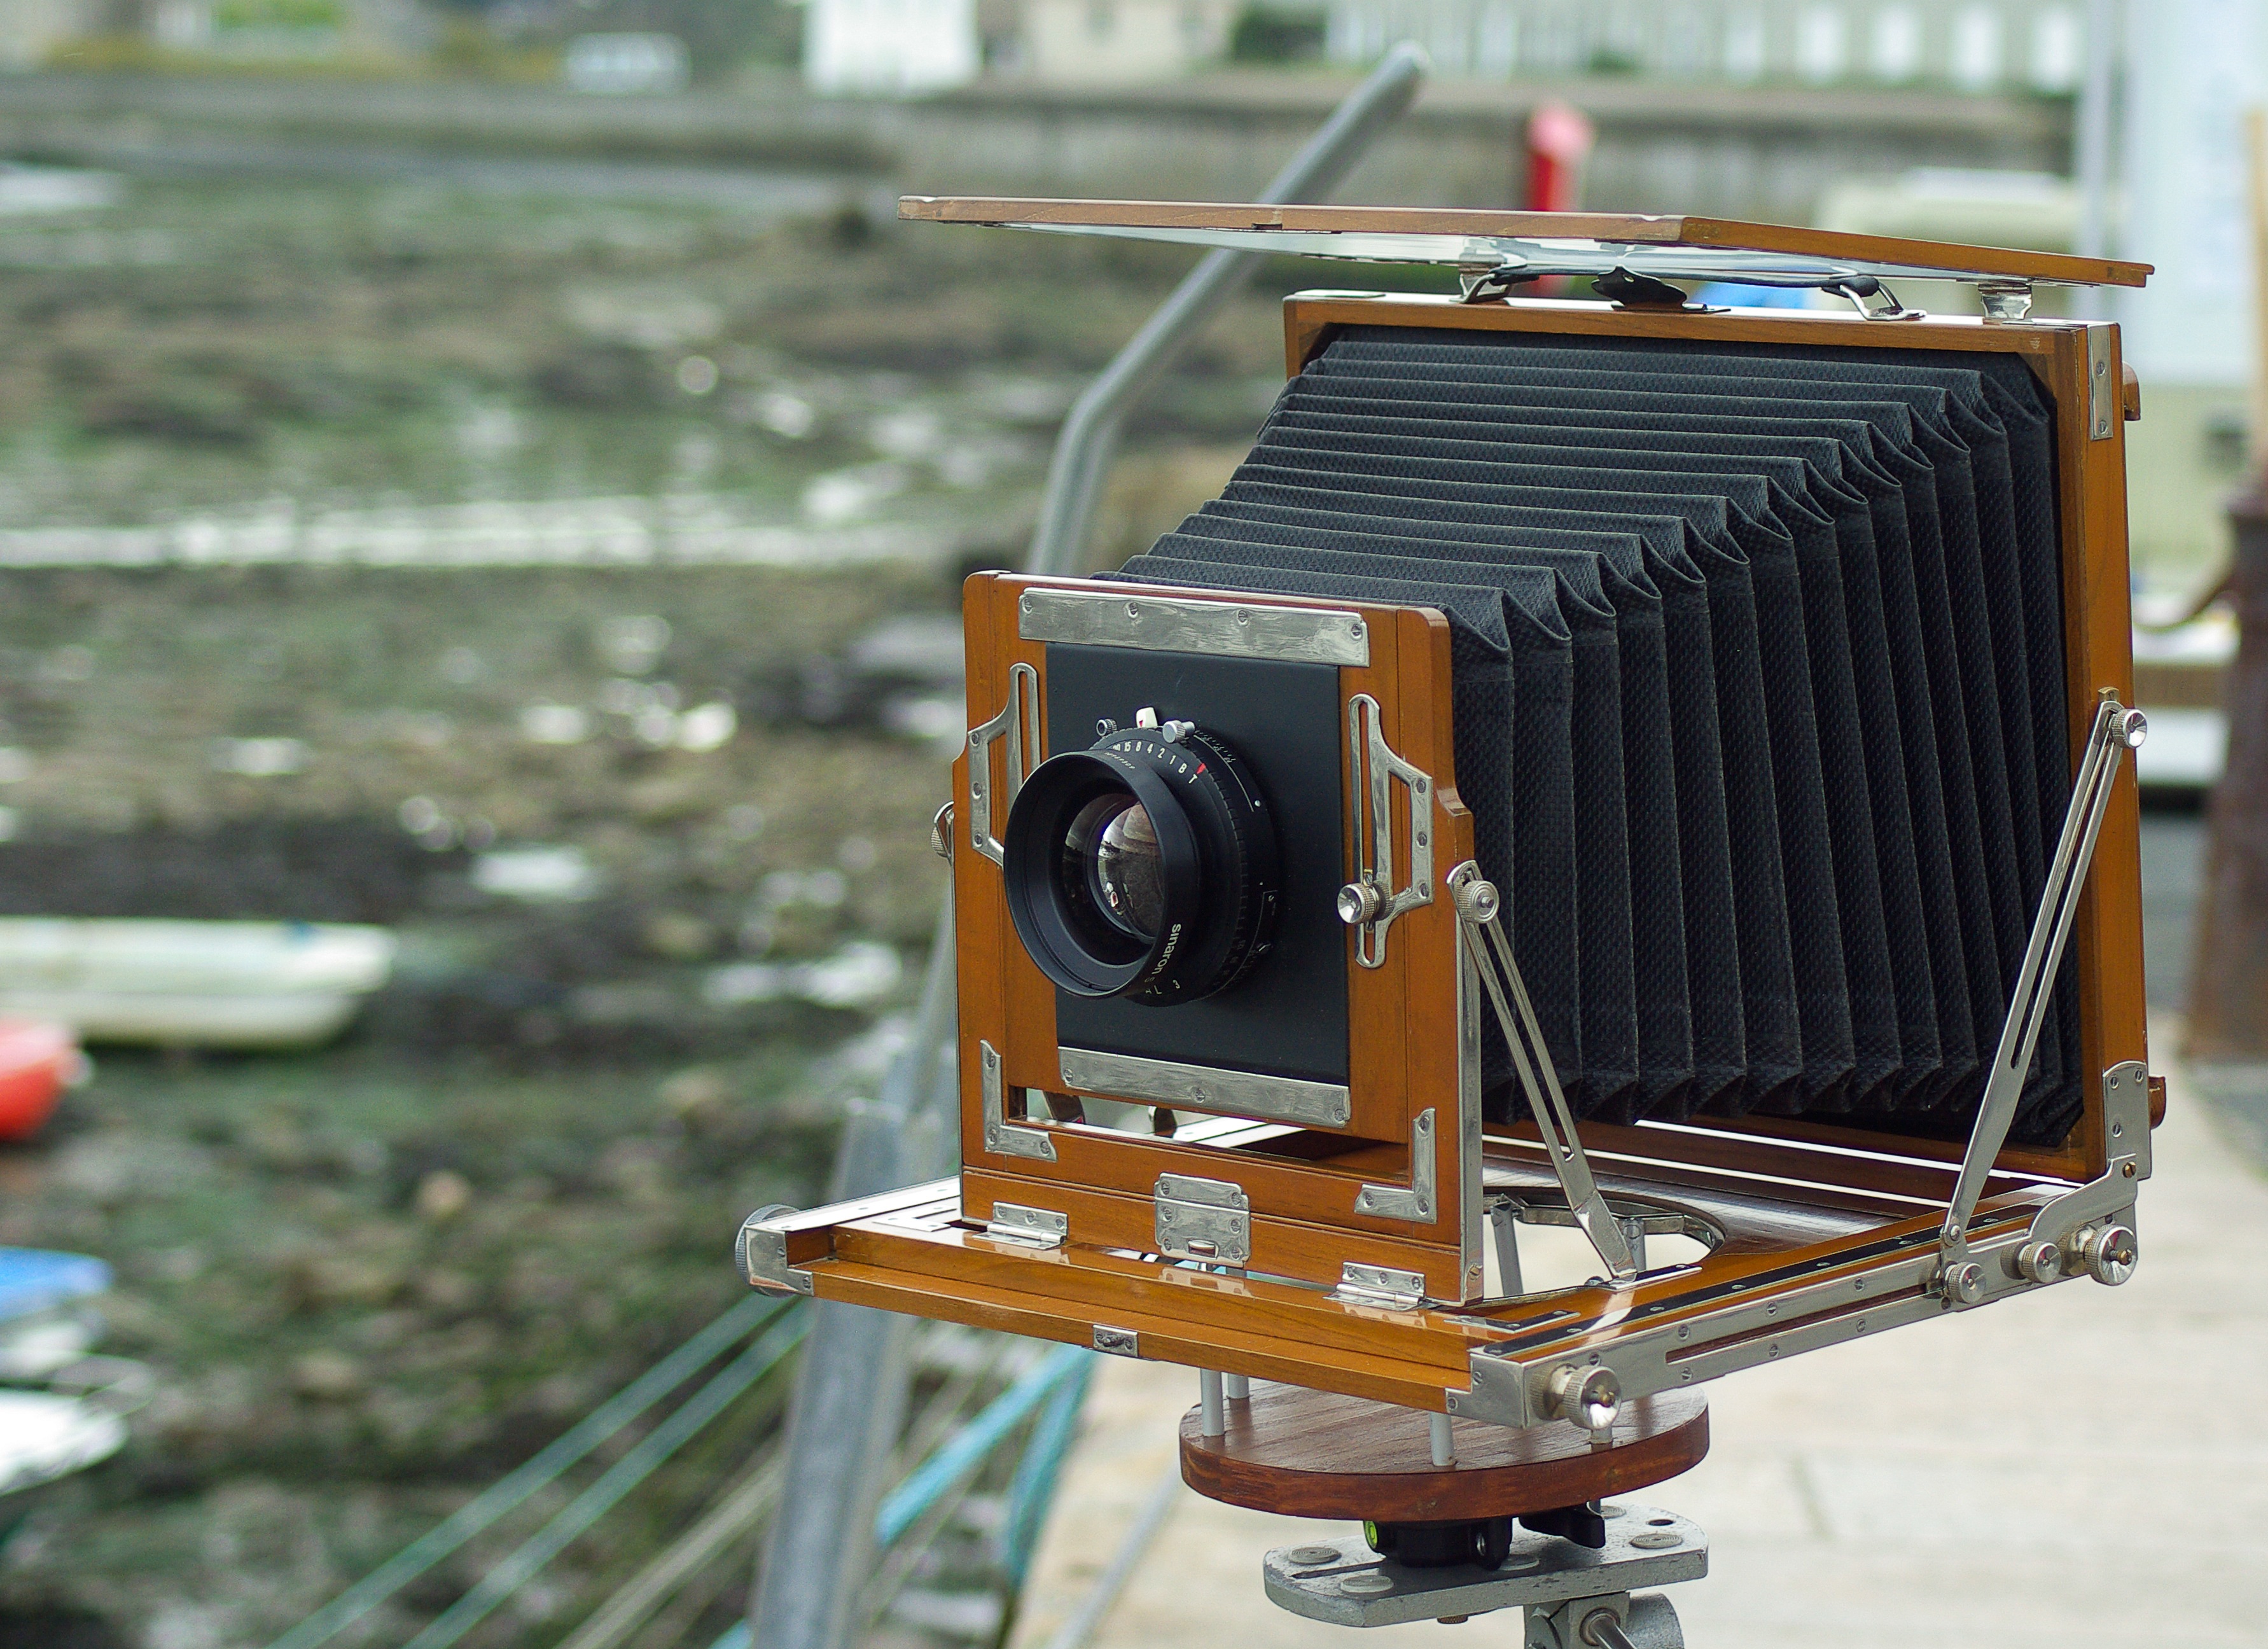
technology, camera, vehicle, plate, bellows